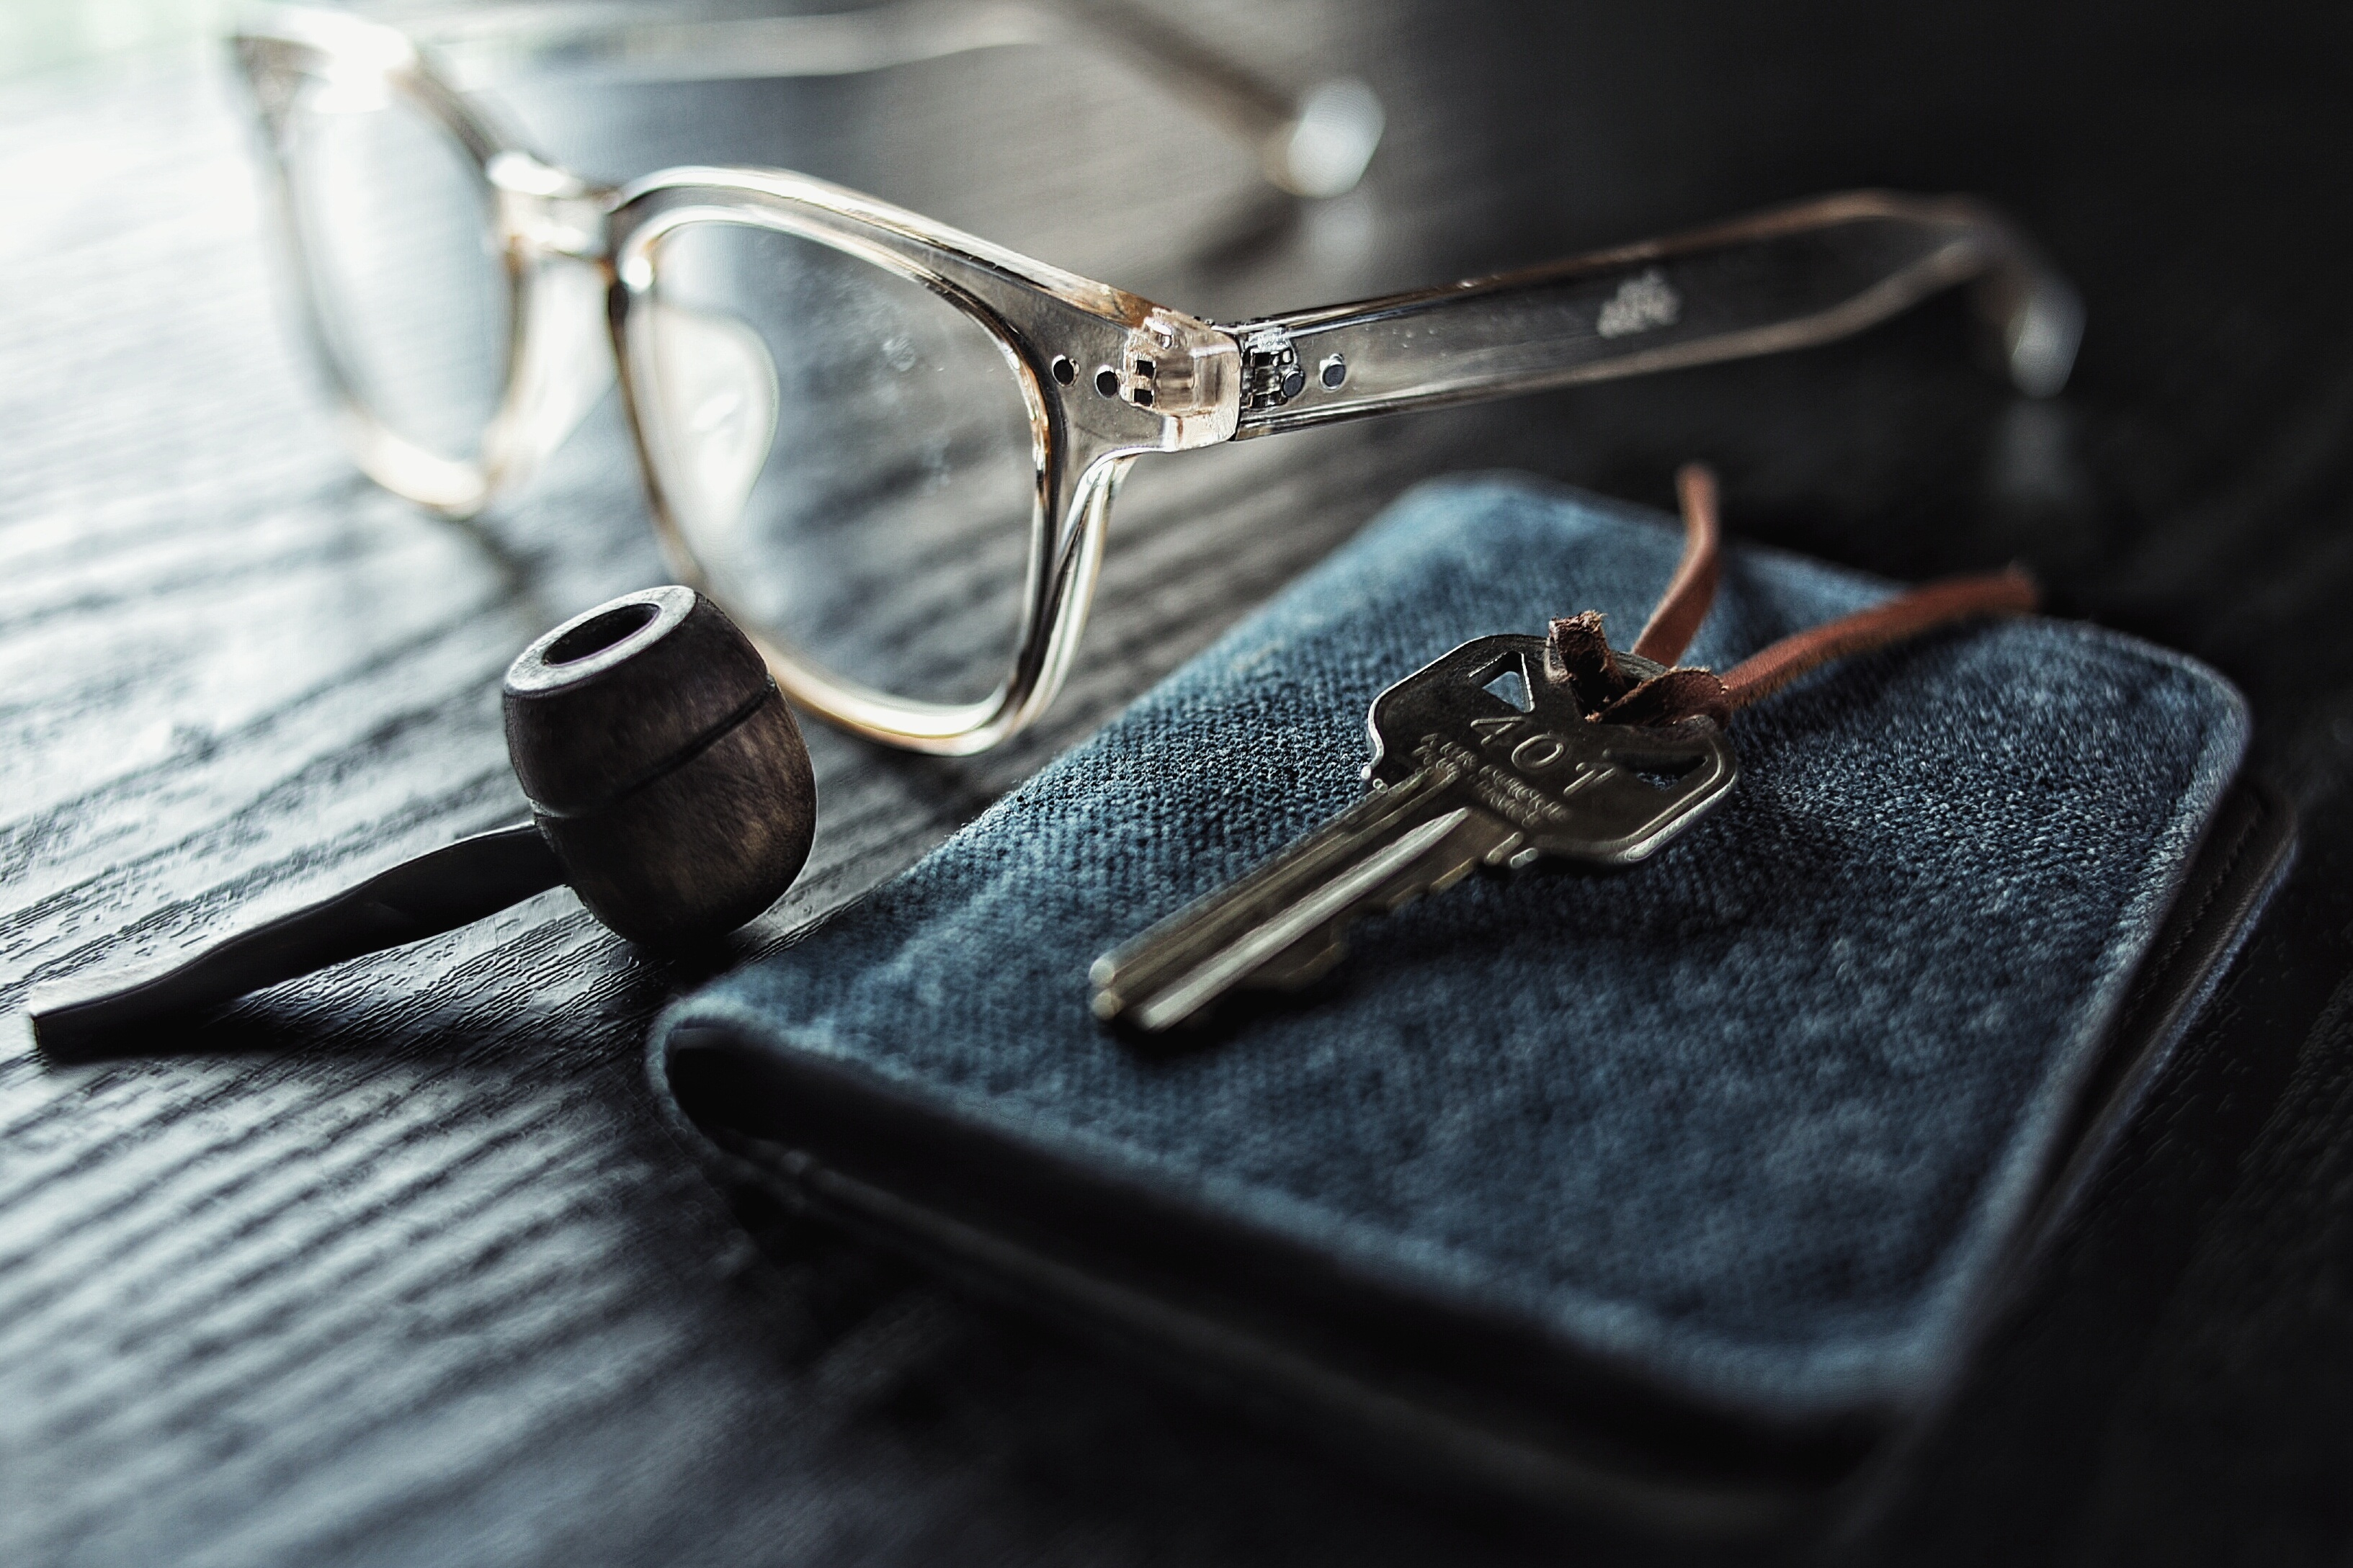
table, wood, key, metal, black, spectacles, wallet, jewellery, pipe, silver, sunglasses, glasses, earrings, eyewear, tobacco, fashion accessory, vision care, smoking pipe